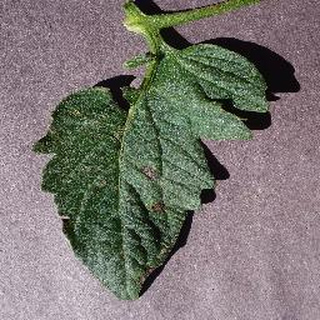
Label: tomato_early_blight